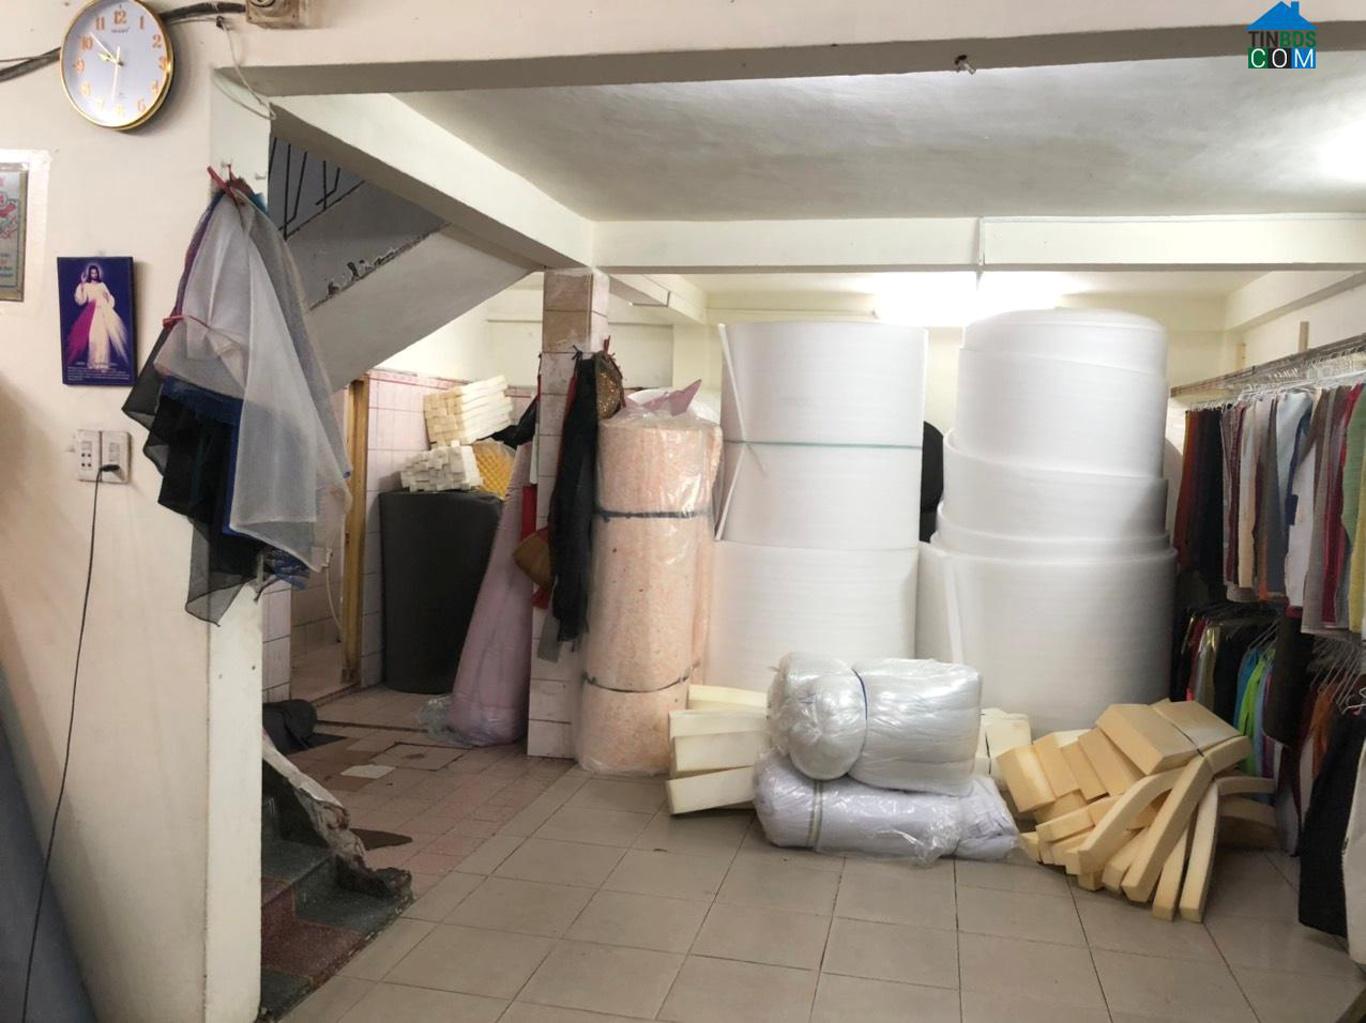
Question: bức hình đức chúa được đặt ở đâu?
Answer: bức hình được dán phía trên ổ điện